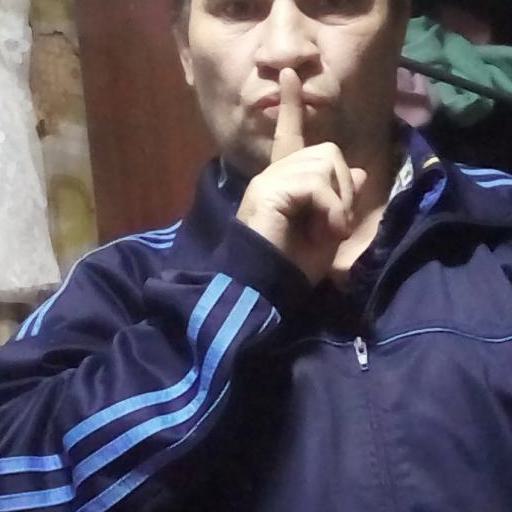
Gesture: mute